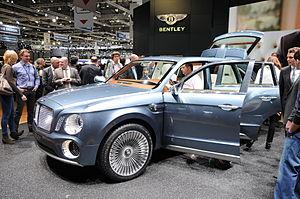
Salon international de l'automobile de Genève 2012
Le Bentley EXP 9 F est un concept-car de SUV visant à concurrencer le Porsche Cayenne. Il sera équipé d'un moteur W12 48 soupapes de 600ch.